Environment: real
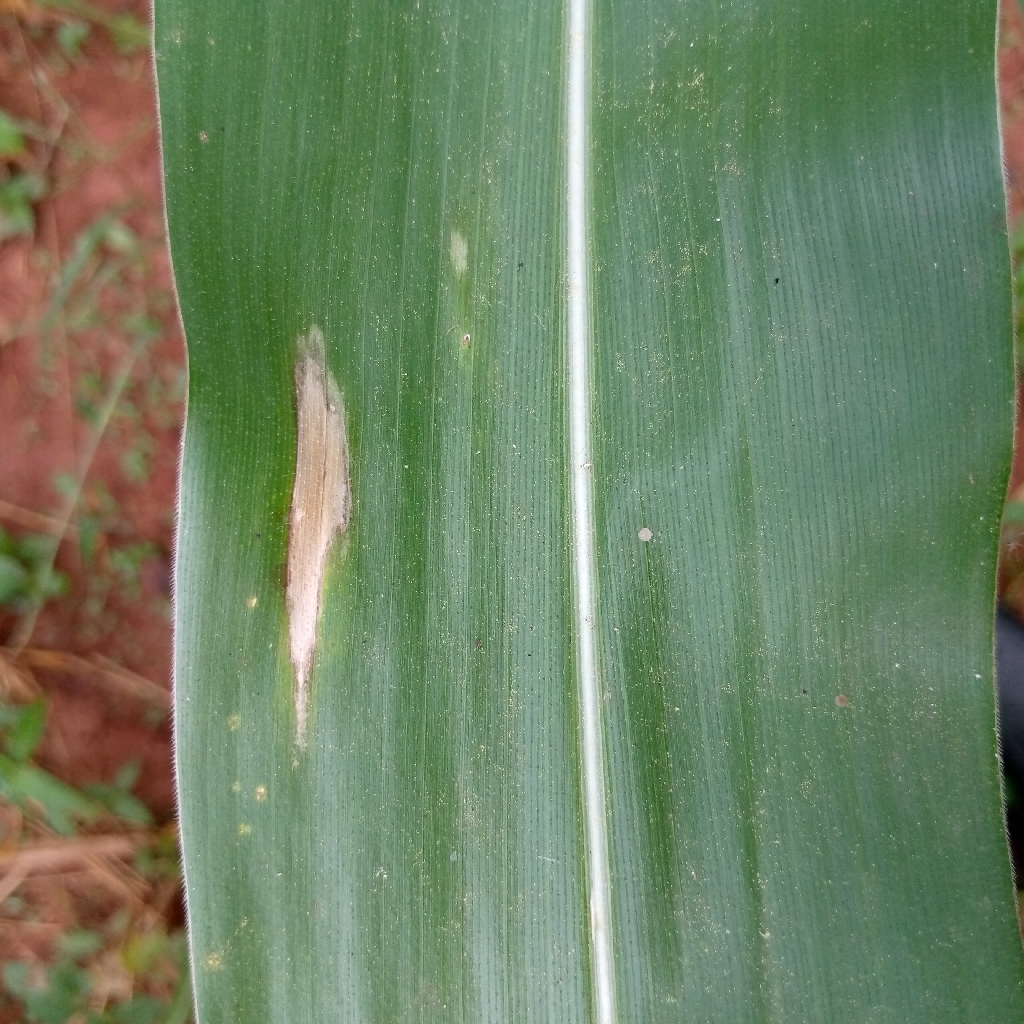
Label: northern_corn_leaf_blight